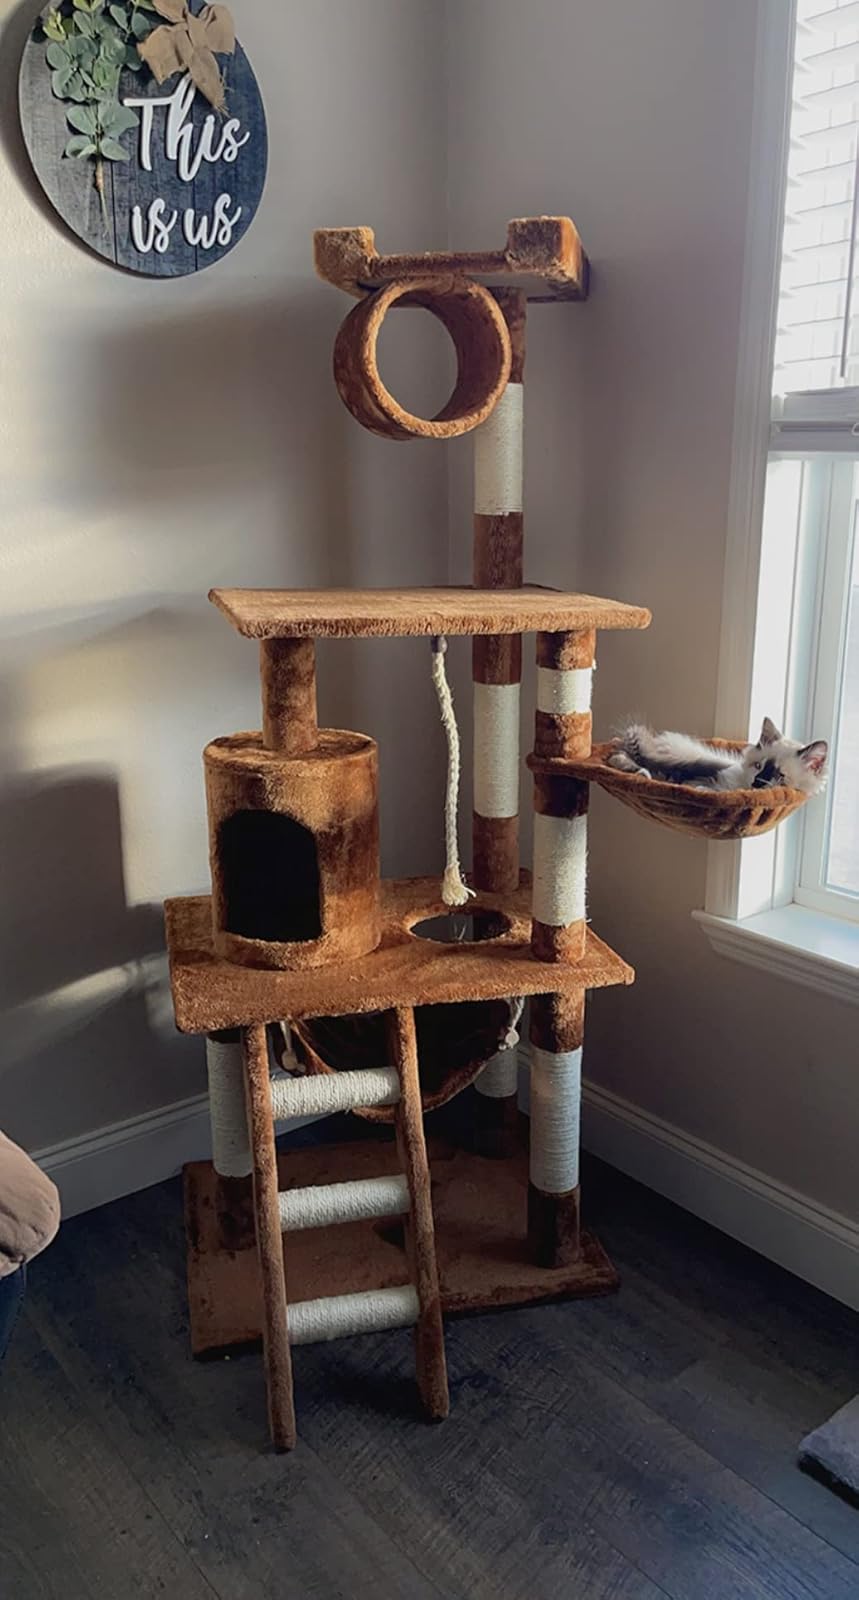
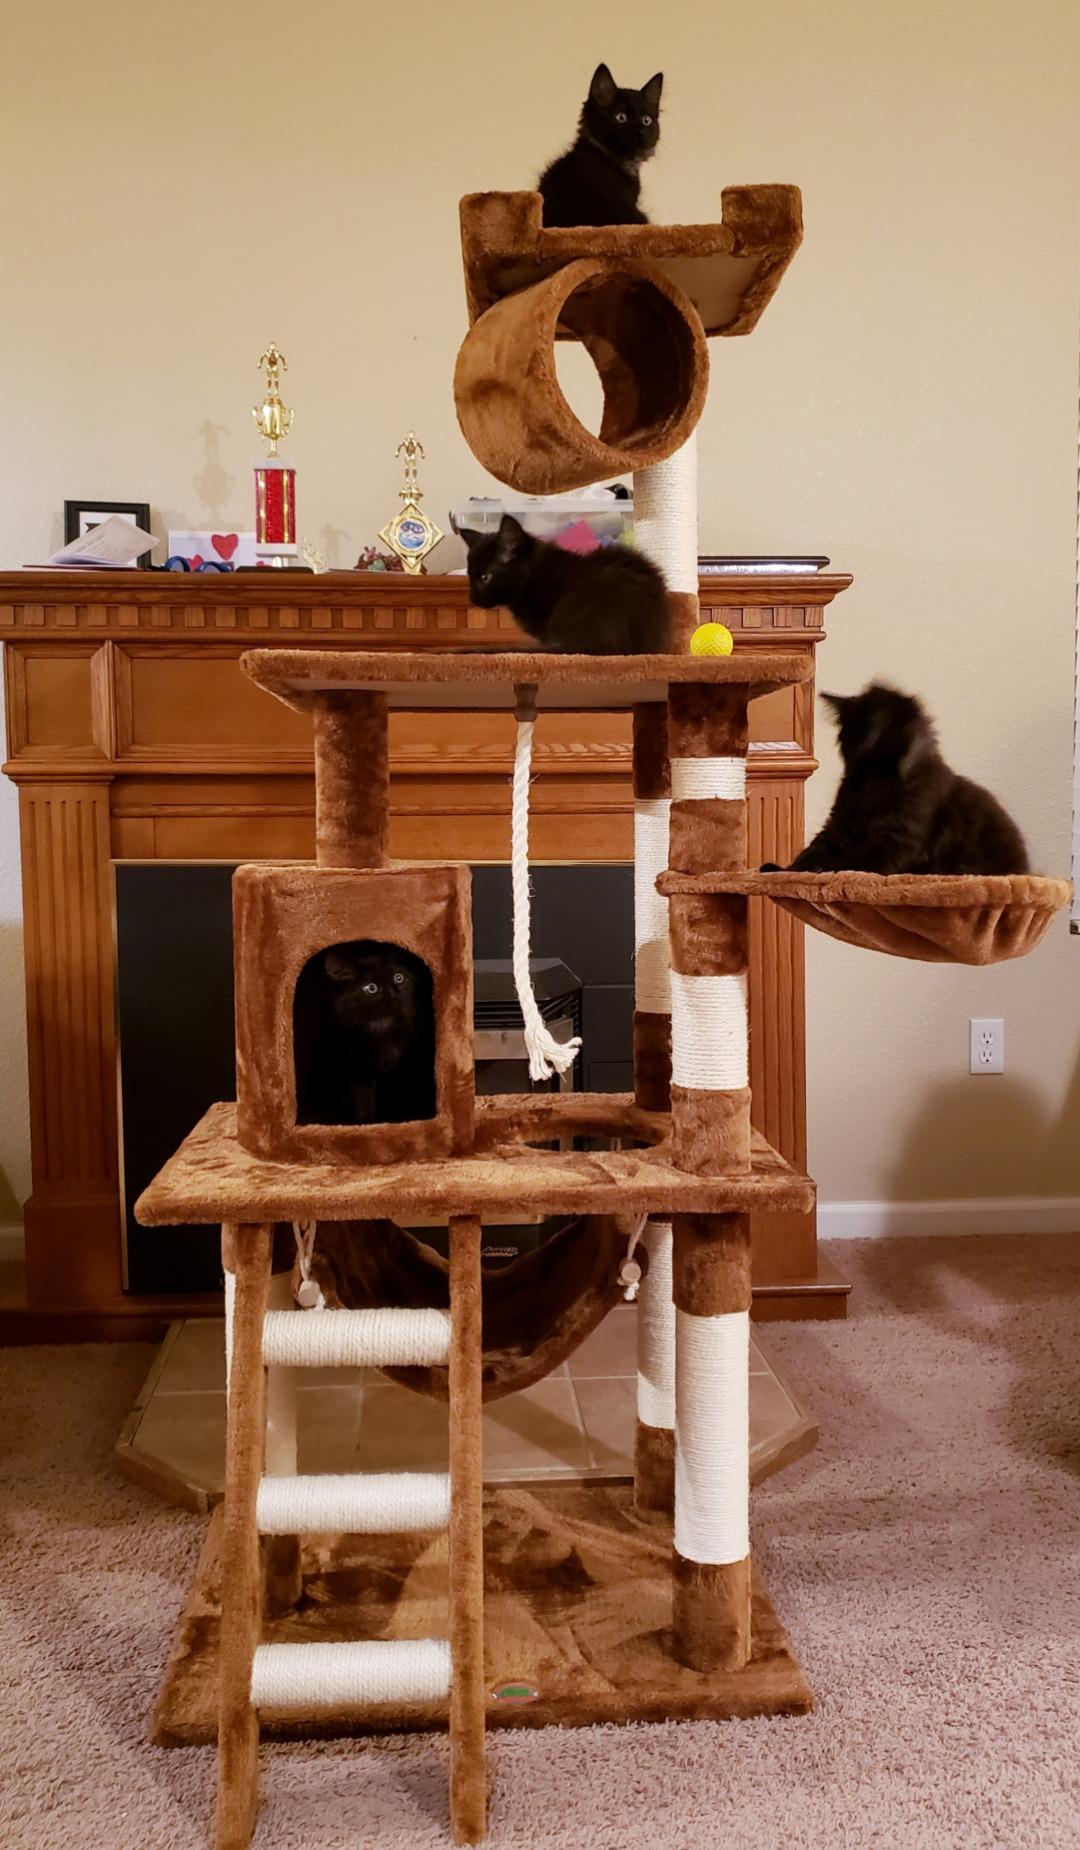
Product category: items_cat tree
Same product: yes